Du Haitao

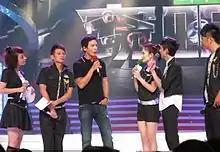
Happy Camp, 2009

Du Haitao (born 28 October 1987), is a Chinese television host and actor. Du is known for hosting the Hunan TV variety show Happy Camp.